Humanity Has Declined

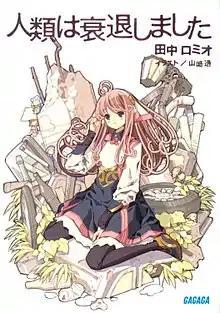
First light novel volume cover

, or for short, is a Japanese light novel series written by Romeo Tanaka. The novels originally featured illustrations by Tōru Yamasaki for the first six volumes, but Yamasaki was replaced by Sunaho Tobe in 2011. Shogakukan published 11 volumes from May 2007 to September 2016. Three manga adaptations have been produced. An anime adaptation produced by AIC A.S.T.A., directed by Seiji Kishi, and written by Makoto Uezu aired in Japan between July and September 2012. Sentai Filmworks has licensed the anime in North America.